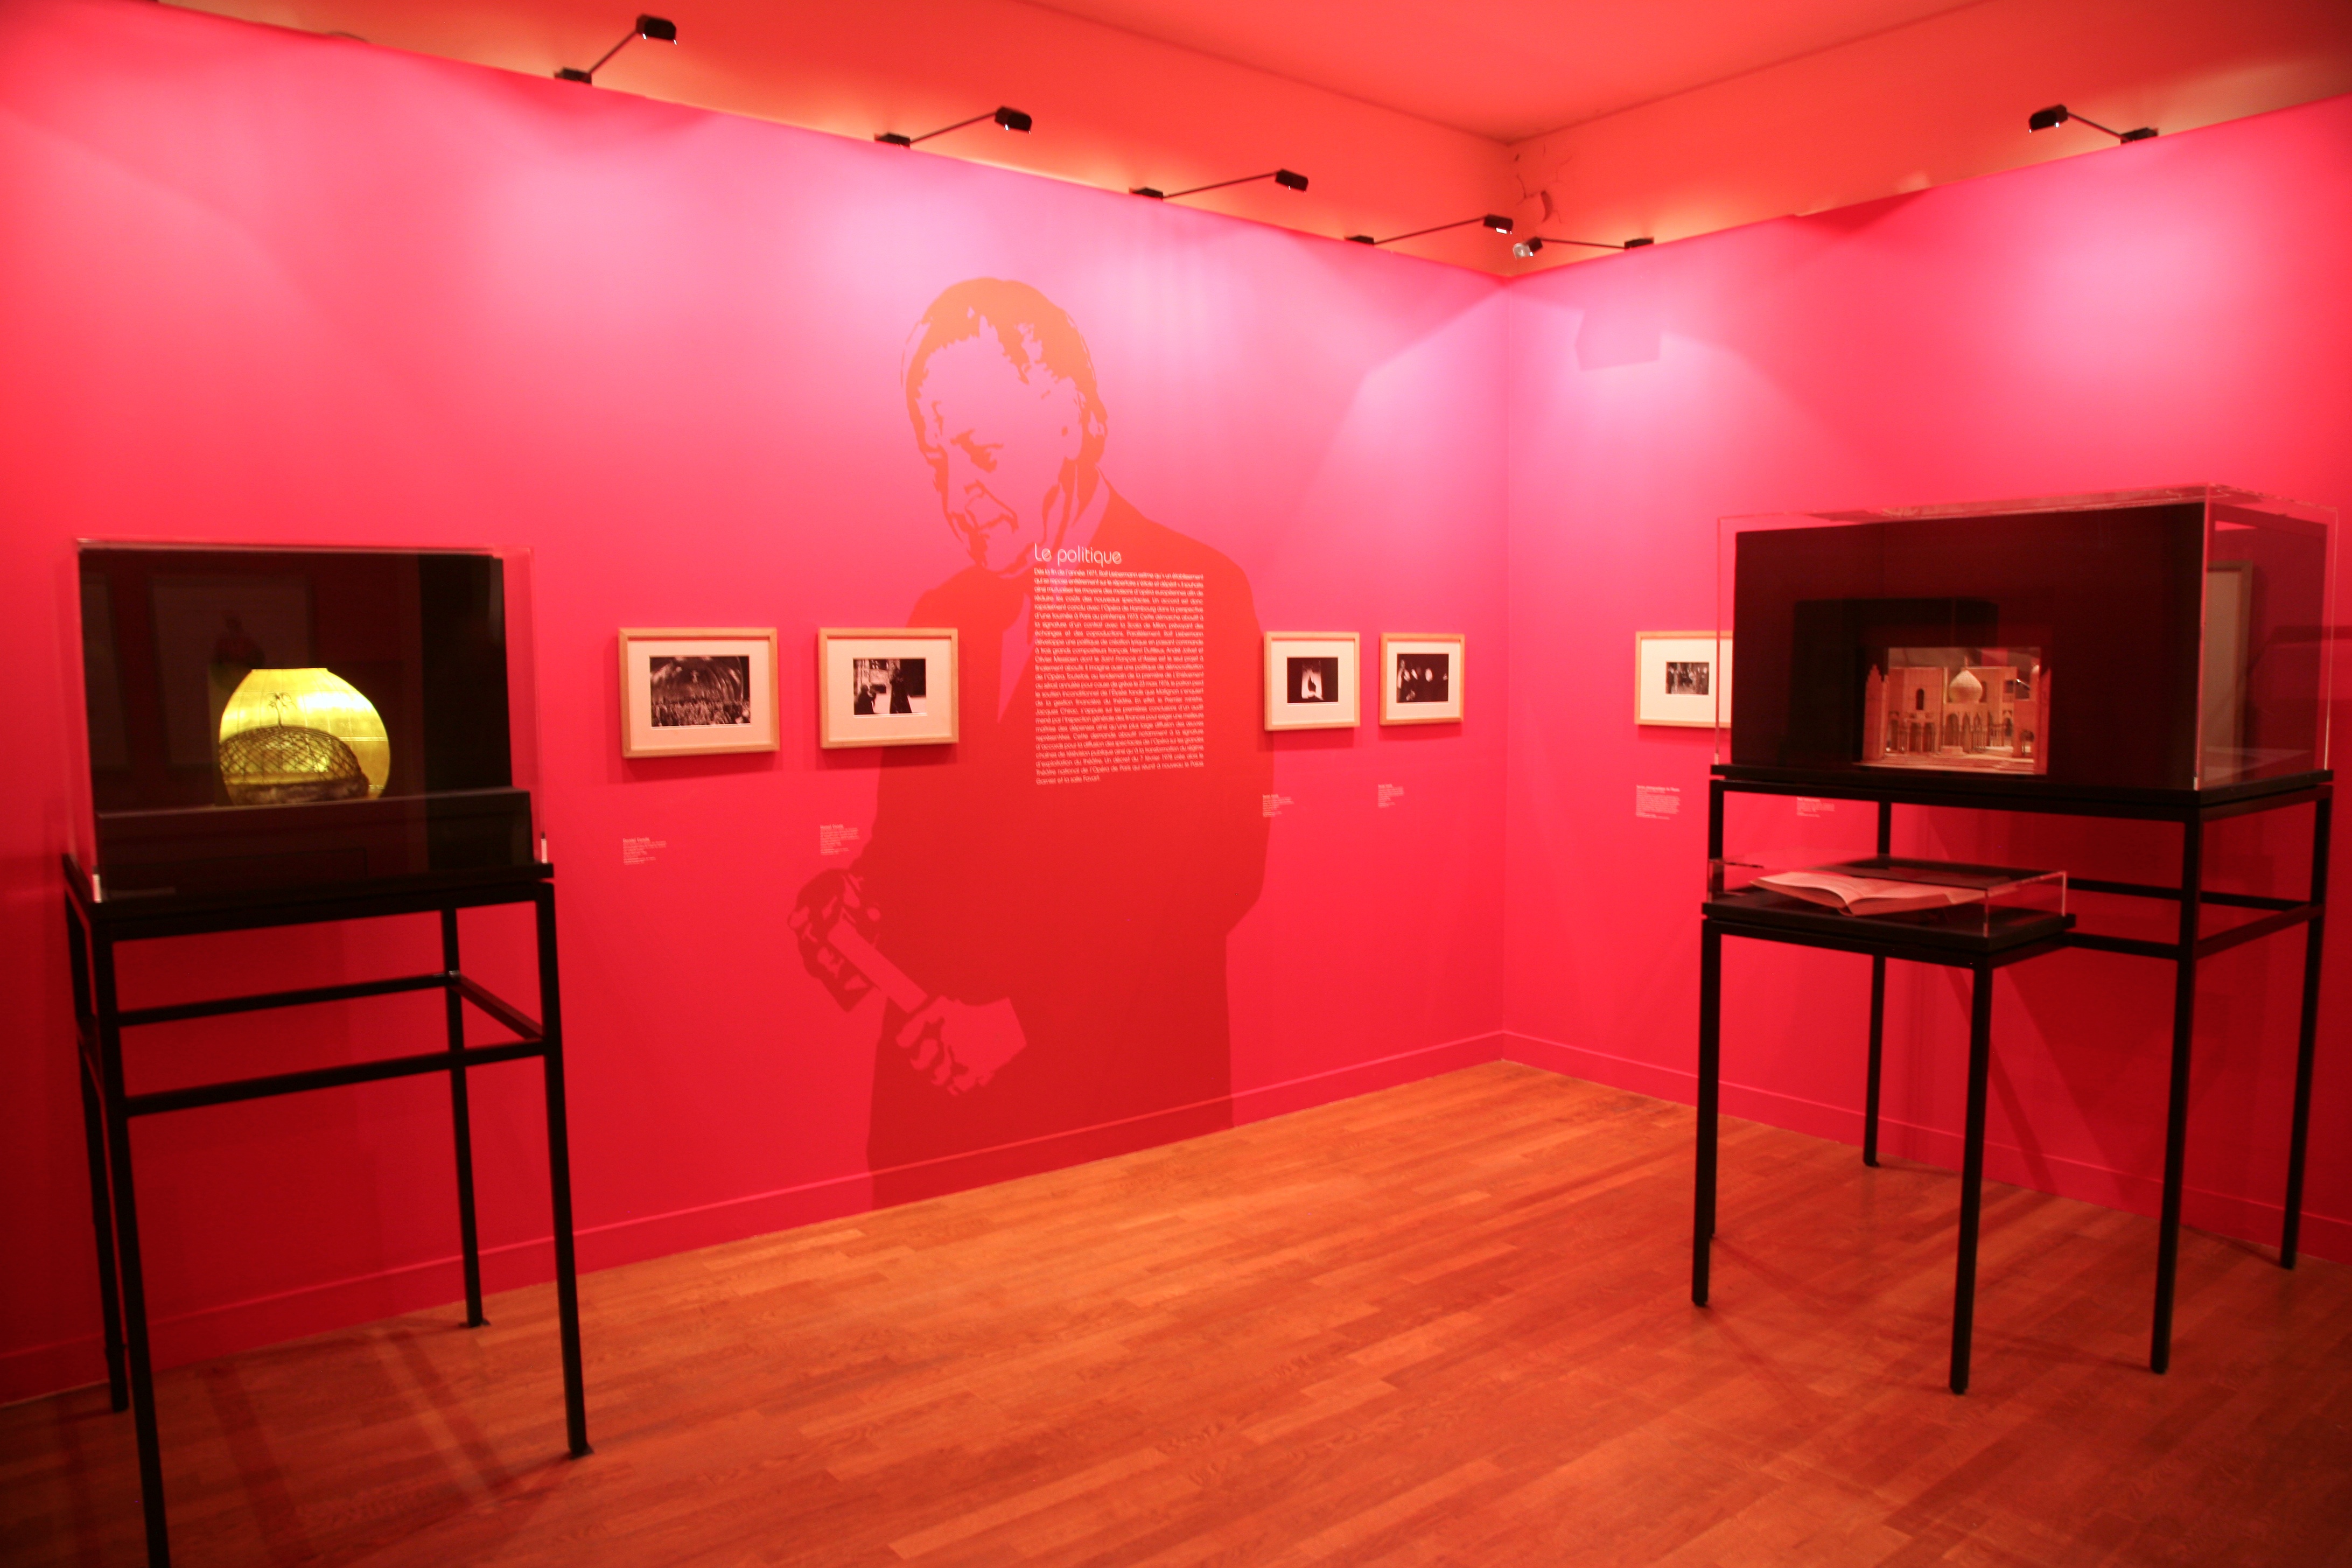
floor, paris, wall, red, color, opera, living room, room, interior design, exposition, design, bnf, exhibition, palaisgarnier, operadeparis, liebermann, rolfliebermann, biblioth quenationaledefrance